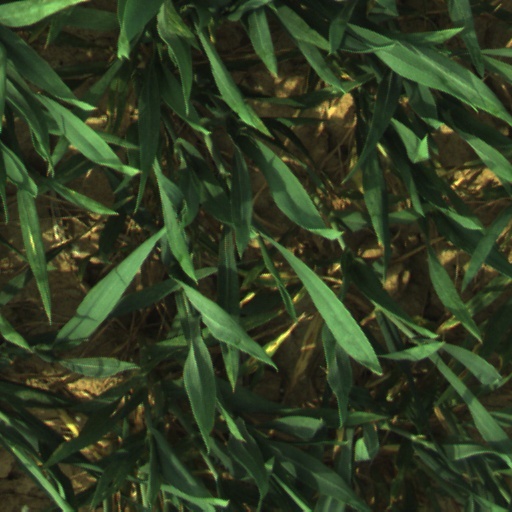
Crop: wheat